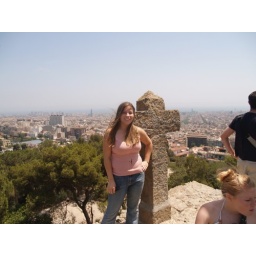
me on a big rock with a cross and a bug in the middle of the picture